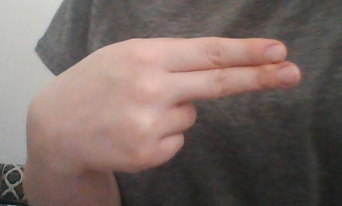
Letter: ain